Cultural-historical activity theory

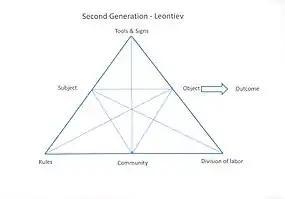
Second Generation CHAT

In conceptualizing activity as only existing in relation to rules, community and division of labor, Engeström expanded "the unit of analysis" for studying human behavior from individual activity to a collective "activity system". While the "unit of analysis", for Vygotsky, is "individual activity" and, for Leontiev, the "collective activity system", for Jean Lave and others working around situated cognition the unit of analysis is "practice", "community of practice", and "participation". Other scholars analyze "the relationships between the individual's psychological development and the development of social systems". The "activity system" includes the social, psychological, cultural and institutional perspectives in the analysis. In this conceptualization, context or activity systems are inherently related to what Engeström argues are the deep-seated material practices and socioeconomic structures of a given culture. These societal dimensions had not been taken sufficiently into account by Vygotsky's, earlier triadic model. In Leontiev's understanding, thought and cognition were understood as a part of social life – as a part of the means of production and systems of social relations on one hand, and the intentions of individuals in certain social conditions on the other. In the second generation diagram, activity is positioned in the middle, mediation at the top, adding rules, community and division of labor at the bottom. The minimum components of an "activity system" are: the subject; the object; outcome; mediating instruments/tools/artifacts; rules and signs; community and division of labor.